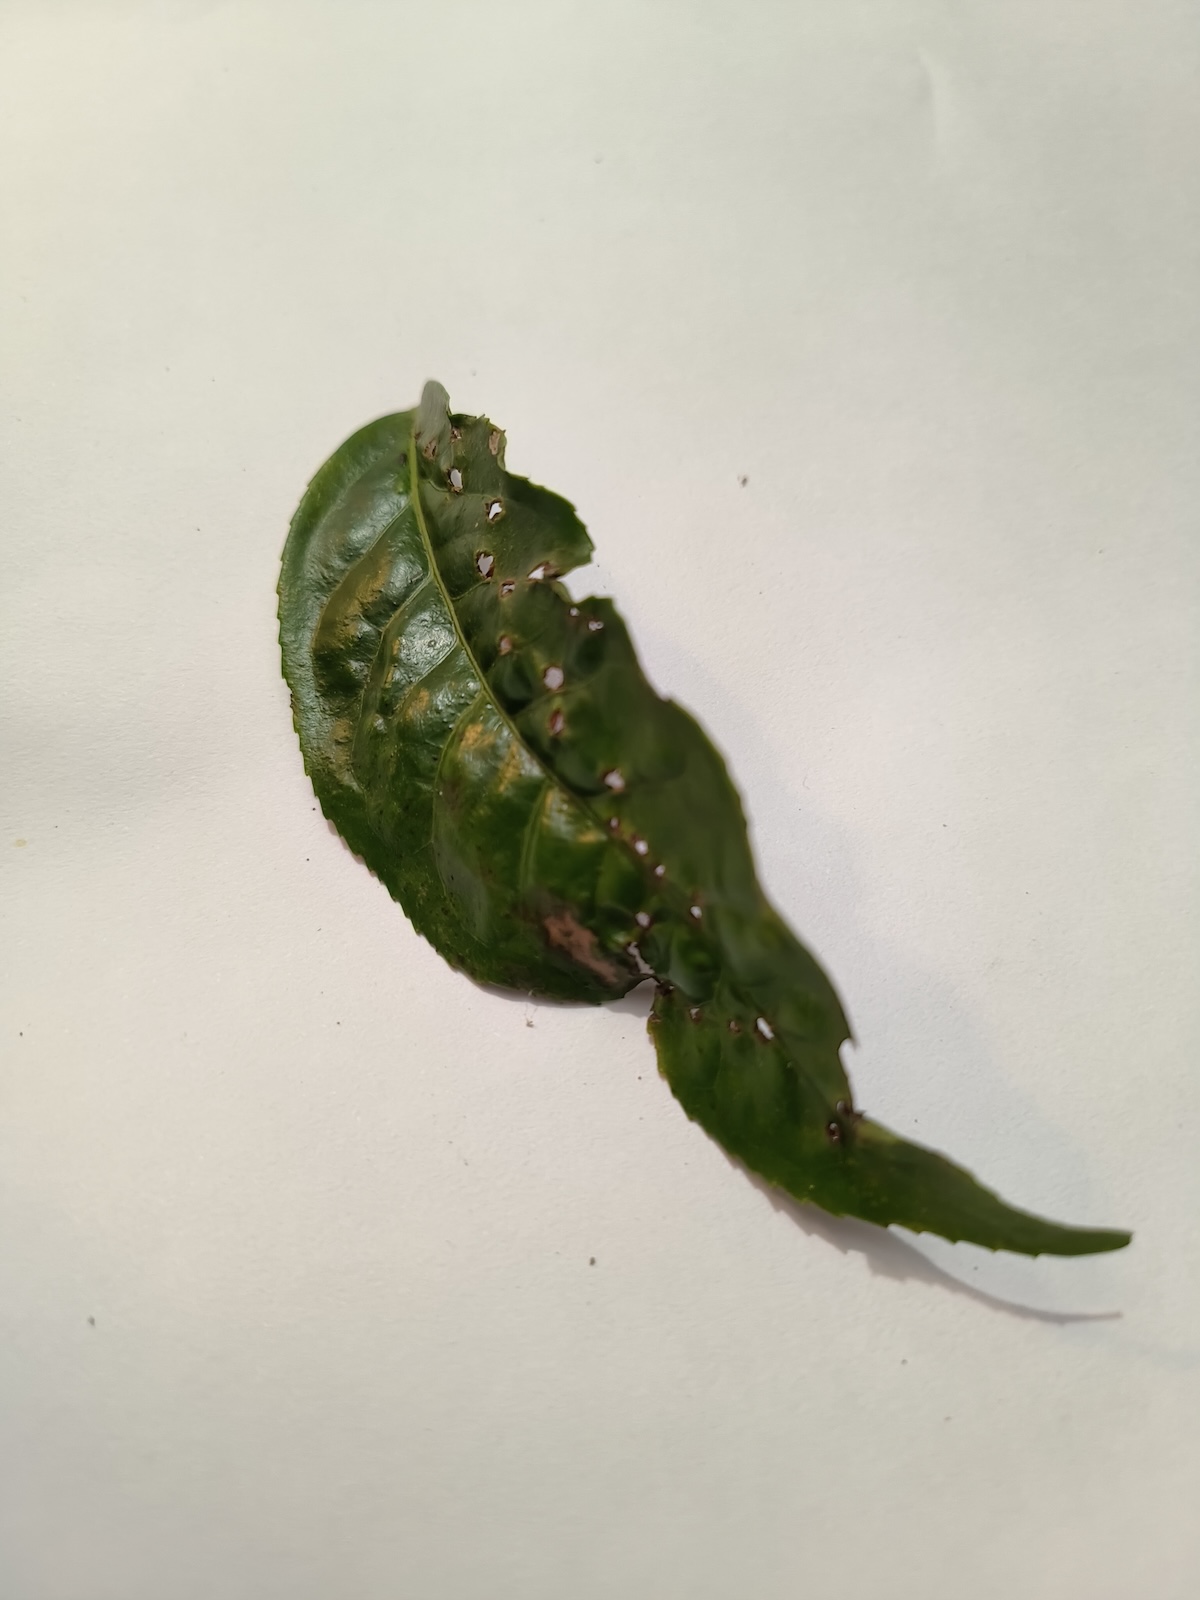
Label: Green mirid bug